Raja Muhammad Sarwar

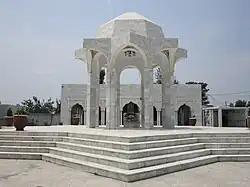

The body of Sarwar is buried at the Hill of Tilpatra which is near the Uri in Indian Kashmir where he was buried on 27 July 1948. It was on 23 March 1956 when the Government of Pakistan recognized his services as the Parliament of Pakistan authorized to posthumously award the Nishan-E-Haider (Eng. lit. "Emblem of the Lion") for his meritorious services, which was awarded to him by the President of Pakistan. The Presidential Nishan-e-Haider citation on his grave is written in Urdu; and it reads with translation as: